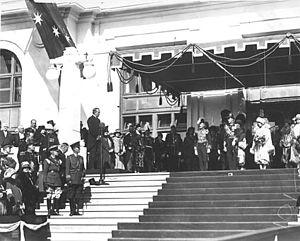
Stanley Melbourne Bruce est un homme d'État. Il fut le 8ᵉ Premier ministre d'Australie de 1923 à 1929. Il mena d'importantes réformes pour développer le pays mais sa gestion controversée des relations industrielles provoqua la chute de son gouvernement et une sévère défaite électorale pour son parti. Il se tourna alors vers une carrière internationale en tant que haut-commissaire au Royaume-Uni et représentant de l'Australie à la Société des Nations. Après la Seconde Guerre mondiale, il présida le conseil de l'organisation des Nations unies pour l'alimentation et l'agriculture.